Accolade

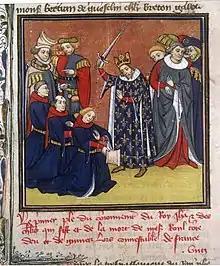
King John II of France in a ceremony of "adoubement", early 15th century miniature

Accolade ceremonies have taken a variety of forms, including the tapping of the flat side of a knighting sword on the shoulders of a candidate (who is himself sometimes referred to as an accolade during the ceremony) or an embrace about the neck.